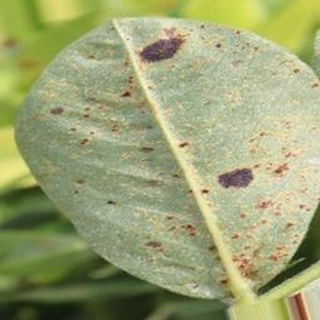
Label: groundnut_rust